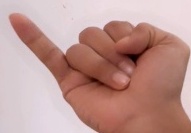
ASL sign: J